Svenska Spindlar

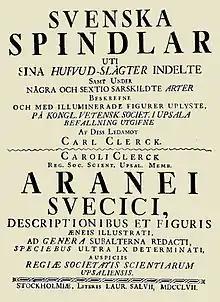
Title page of the 1757 edition of "Svenska Spindlar"

The book or (Swedish and Latin, respectively, for "Swedish spiders") is one of the major works of the Swedish arachnologist and entomologist Carl Alexander Clerck and was first published in Stockholm in the year 1757. It was the first comprehensive book on the spiders of Sweden and one of the first regional monographs of a group of animals worldwide. The full title of the work is " – ", ("Swedish spiders into their main genera separated, and as sixty and a few particular species described and with illuminated figures illustrated") and included 162 pages of text (eight pages were unpaginated) and six colour plates. It was published in Swedish, with a Latin translation printed in a slightly smaller font below the Swedish text.